Court Theatre (New Zealand)

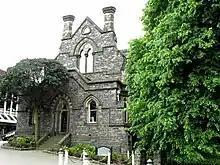
Stone Chamber of the Canterbury Provincial Council

The company was founded by Yvette Bromley and Mervyn Thompson in 1971, who thought Christchurch deserved a professional theatre of a similar calibre to the Auckland Mercury Theatre or the Wellington Downstage Theatre. The pair served served as Co-artistic Directors for the first three years of the company. Bromley chose the theatre's name out of affection for the Royal Court Theatre in London, which she knew well from her upbringing and drama education.